John Dobson (architect)

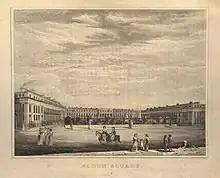
An engraving of Old Eldon Square by William Collard

In 1824, Richard Grainger commissioned Dobson to produce designs for Eldon Square. Dobson's clean Grecian-inspired design had three two and story terraces facing a central square. The east and west terraces had 27 bays of windows, and the north terrace had 39 bays. The first floors had continuous cast-iron balconies with Grecian honeysuckle decoration. Giant Doric pilasters at the end of each terrace were faced with finely cut ashlar, more elegant and clean than the stucco used extensively in London at the time. Only the east terrace survives, as the other two were demolished by 1973 for the Eldon Square Shopping Centre.